Marie Bashkirtseff

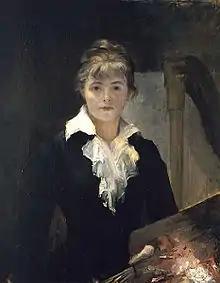
"Self-portrait with a Palette", 1880

As a painter, Bashkirtseff took her cue from her friend Jules Bastien-Lepage's admiration for realism and naturalism. Where Bastien-Lepage had found his inspiration in nature, Bashkirtseff turned to the urban scene, writing, "I say nothing of the fields because Bastien-Lepage reigns over them as a sovereign; but the streets, however, have not yet had their... Bastien." By unlucky chance, both artists succumbed prematurely to chronic illness in the same year, and the later pages of Bashkirtseff's journal record her visits to the dying painter.